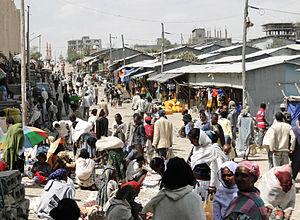
Marché du lundi à Mekele, Éthiopie